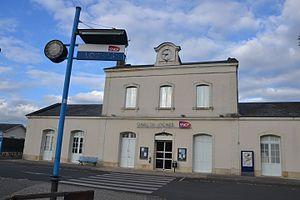
Place de gare
La gare de Loches est une gare ferroviaire française de la ligne de Joué-lès-Tours à Châteauroux, située sur le territoire de la commune de Loches, dans le département d'Indre-et-Loire, en région Centre-Val de Loire.